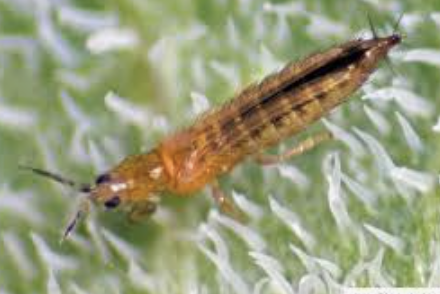
Label: thrips_disease